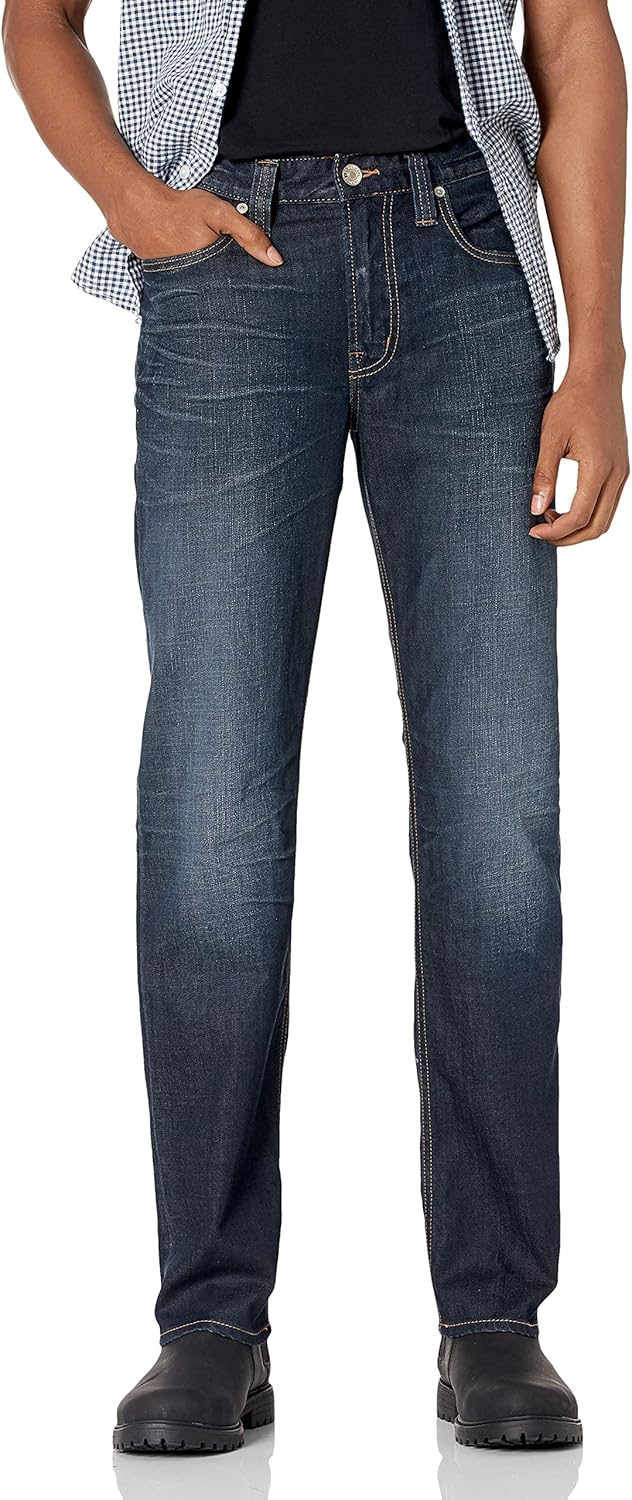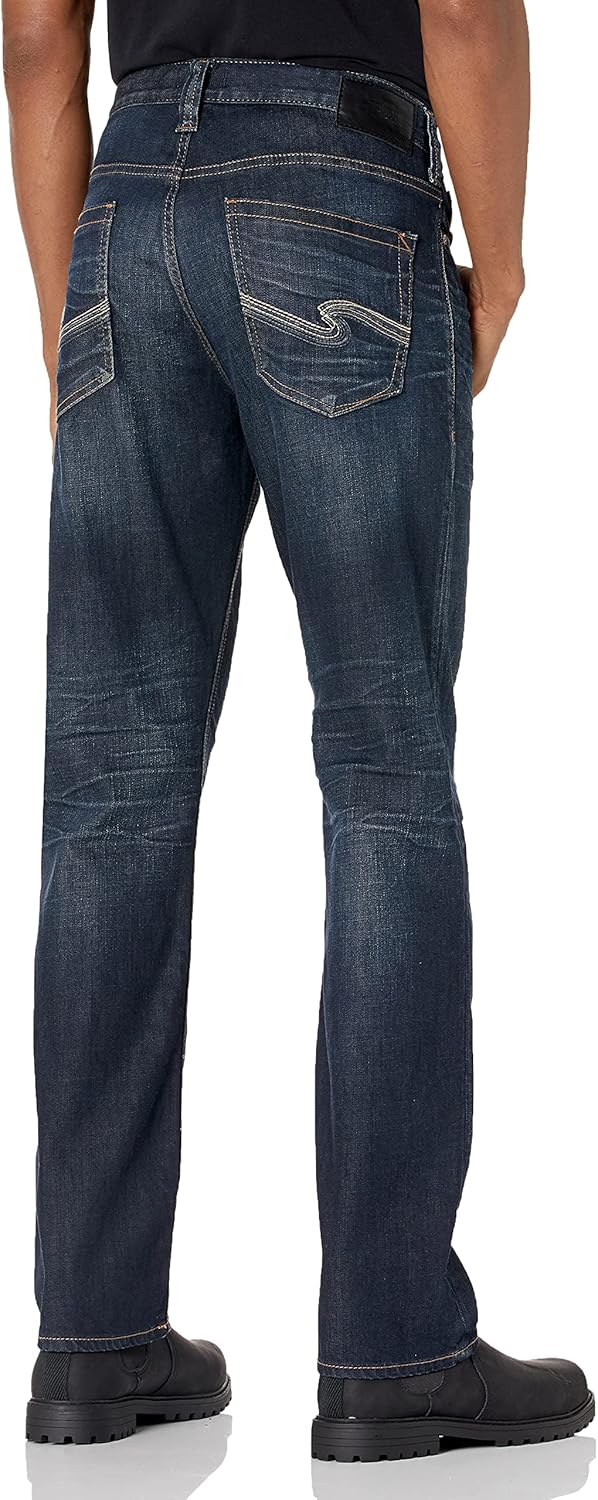
Silver Jeans Co. Men's Grayson Easy Fit Straight Leg Jeans
Category: AMAZON FASHION
Best for medium builds, grayson sits at the waist and features extra room in the saddle for added comfort where you need it most. This pair's crafted with stretch denim that has a high recovery for ultimate mobility and flexibility, and is finished with a classic straight leg and our signature stitching on the back pockets.
Features: 98% Cotton, 2% Elastane | Imported | Zipper closure | Machine Wash | Straight leg jeans with a light indigo wash | Sits at the waist with an easy hip and thigh | Denim features a bit of stretch for a laid-back, comfortable feel | 5-pocket styling with a zip fly, 17 inch | N 30, 32, 34